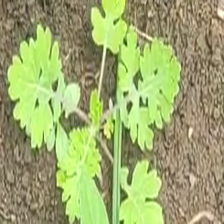
Weed species: Gajar_gavat_(Parthenium hysterophorus)